Locked In (2010 film)

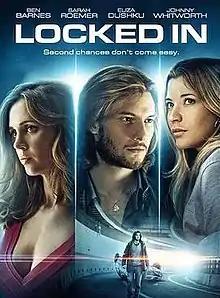
DVD cover

Locked In is a 2010 independent thriller drama film directed by Suri Krishnamma and written by Ronnie Christensen, starring Ben Barnes, Sarah Roemer and Eliza Dushku. It was shot in the United States under the working title of "Valediction".